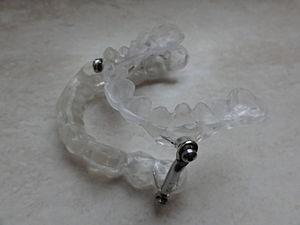
Orthèse d'avancée mandibulaire"